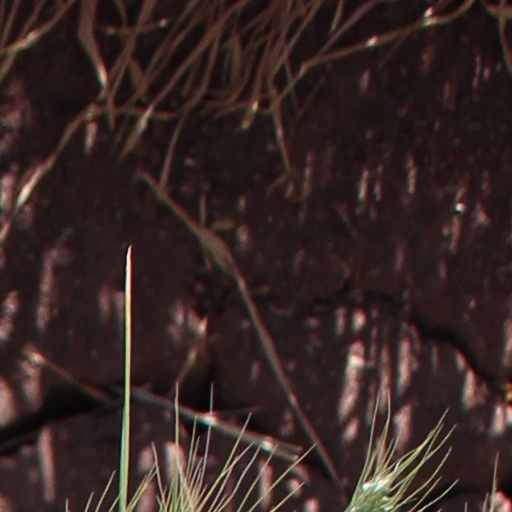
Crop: wheat